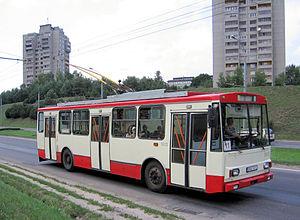
Les usines Škoda était la plus grande entreprise industrielle en Autriche-Hongrie et plus tard en Tchécoslovaquie. Il était aussi l'un des plus grands conglomérats industriels en Europe au XXᵉ siècle. Le successeur jusqu'en 2018, la Škoda Holding, est axée sur la fabrication de véhicules de transport ; certaines entreprises qui ne lui sont plus liées utilisent la marque Škoda dans d'autres domaines industriels.